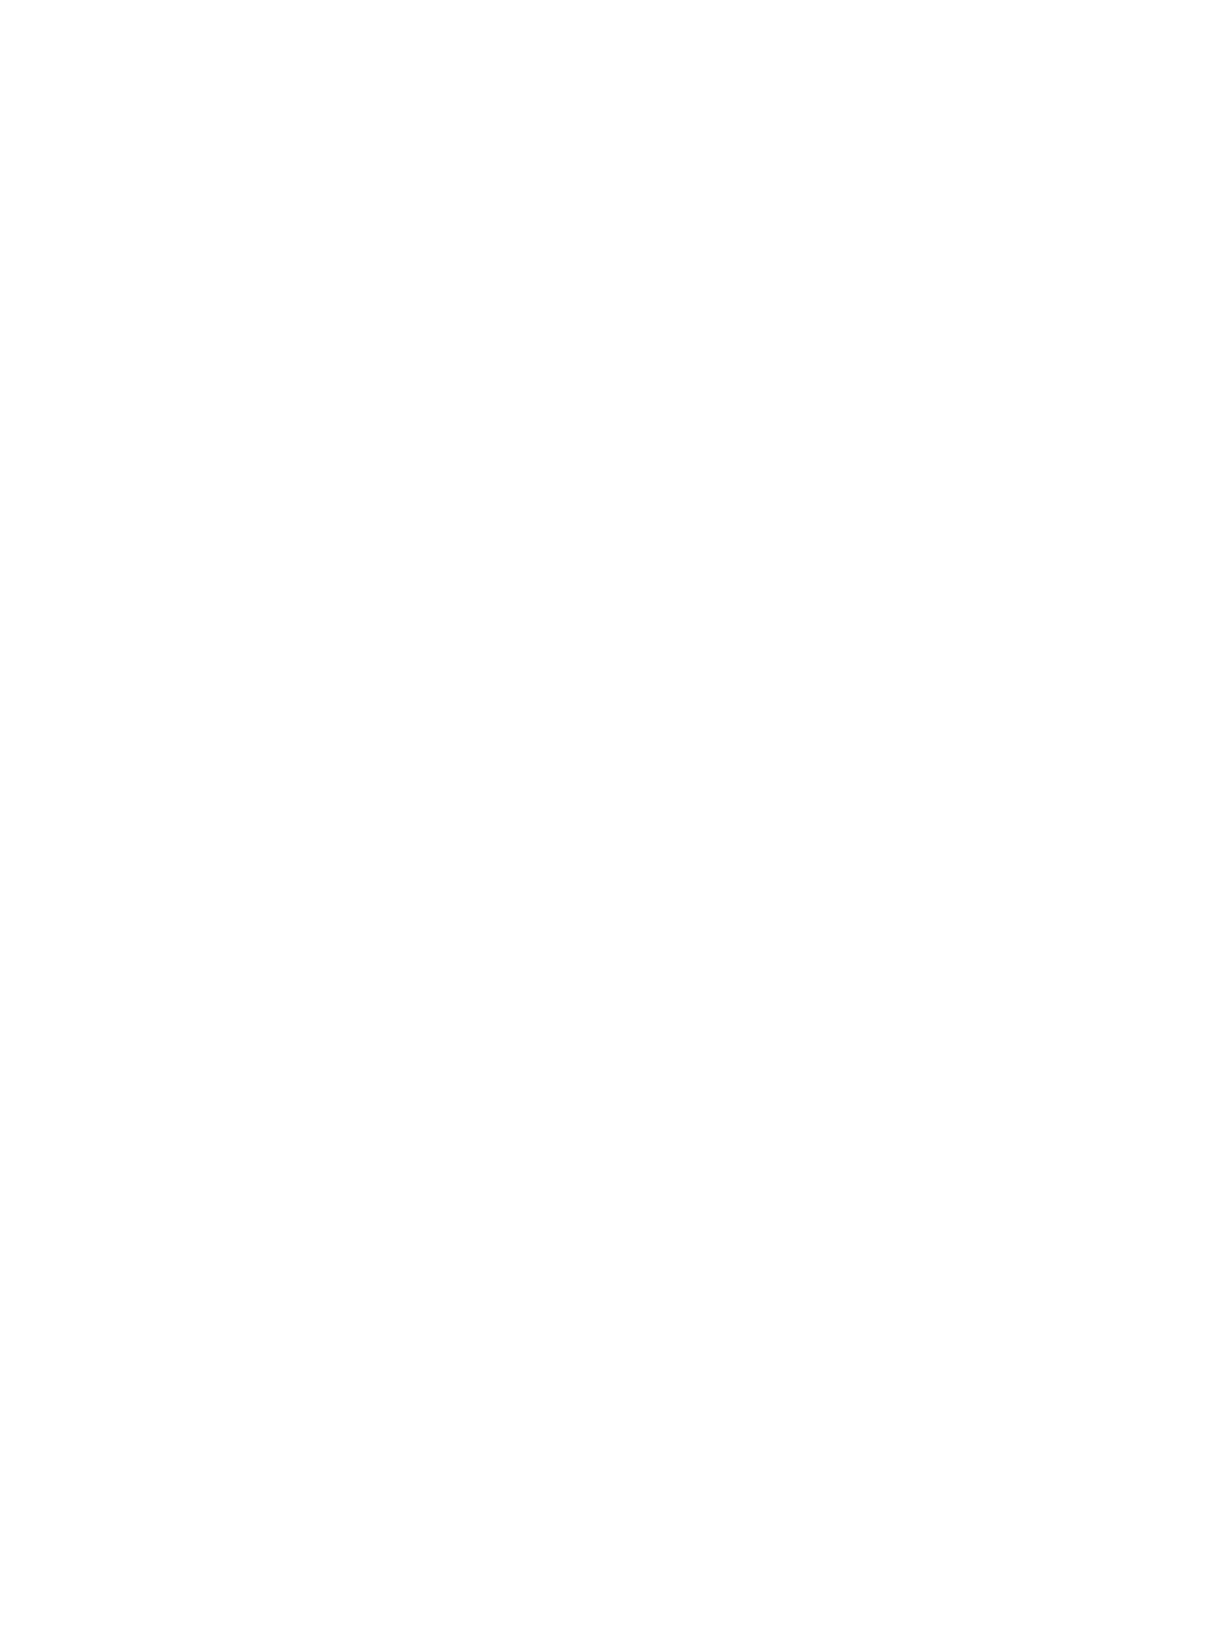Question: What color is this shirt?
Answer: unanswerable